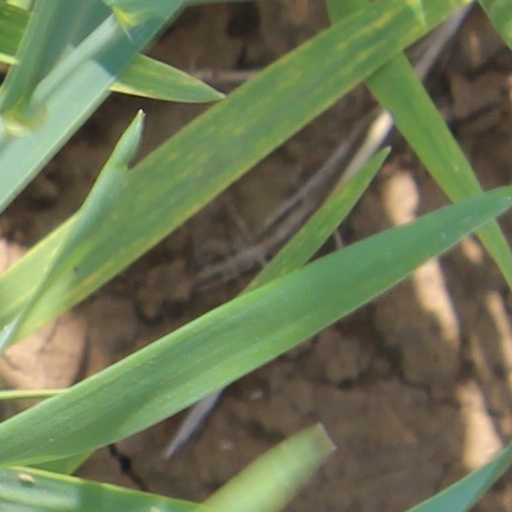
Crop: wheat